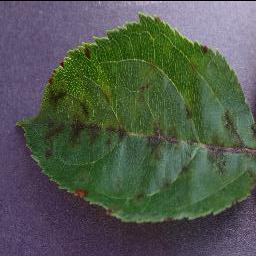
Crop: apple
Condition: scab